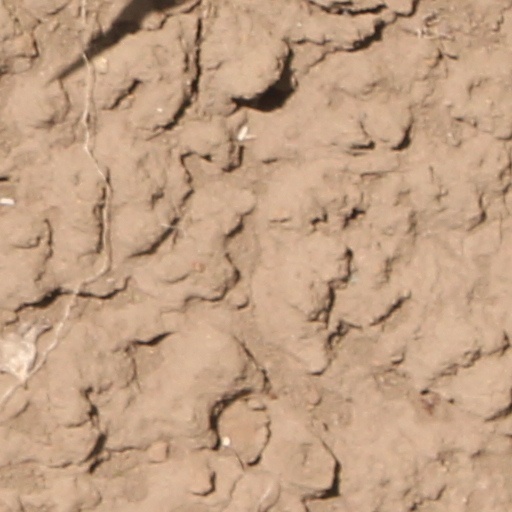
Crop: wheat